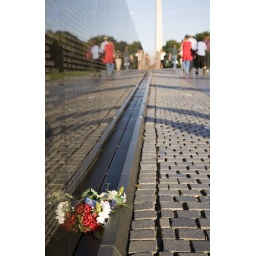
People put down flowers and pictures along the Vietnam War Memorial. Washington monument in the background